Los Angeles Police Department resources

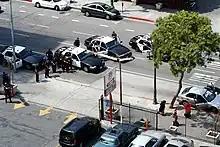
LAPD officers conducting an arrest

The Los Angeles Police Department (LAPD), the primary law enforcement agency of Los Angeles, California, United States, maintains and uses a variety of resources that allow its officers to effectively perform their duties. The LAPD's organization is complex with the department divided into bureaus and offices that oversee functions and manage specialized units. The LAPD's resources include the department's divisions, transportation, communications, and technology.